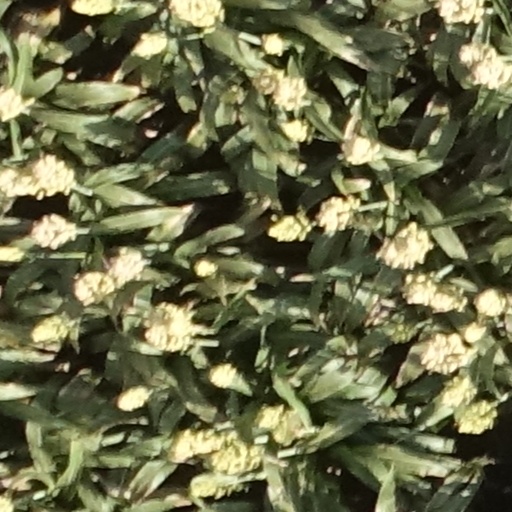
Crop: sorghum